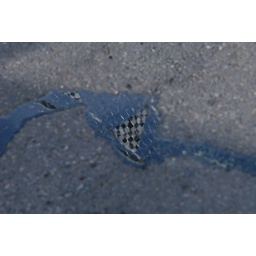
Checkered flag in reflection of water at car show.